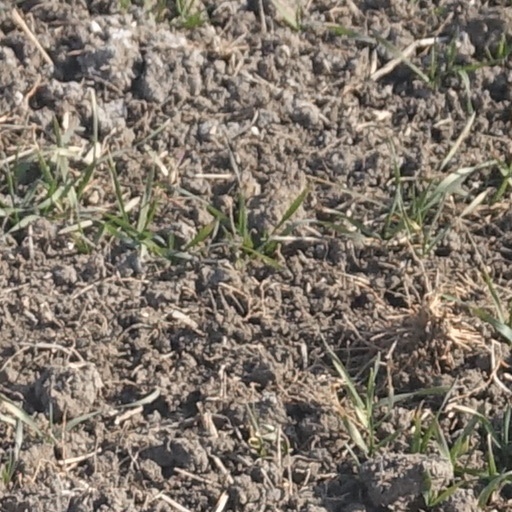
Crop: wheat